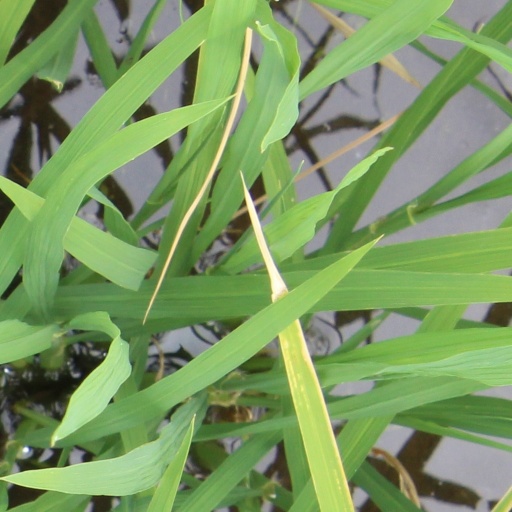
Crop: rice